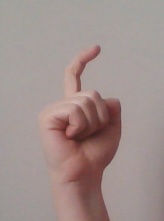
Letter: ra